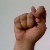
The image shows a hand gesture representing the letter 'T' in Indian Sign Language.